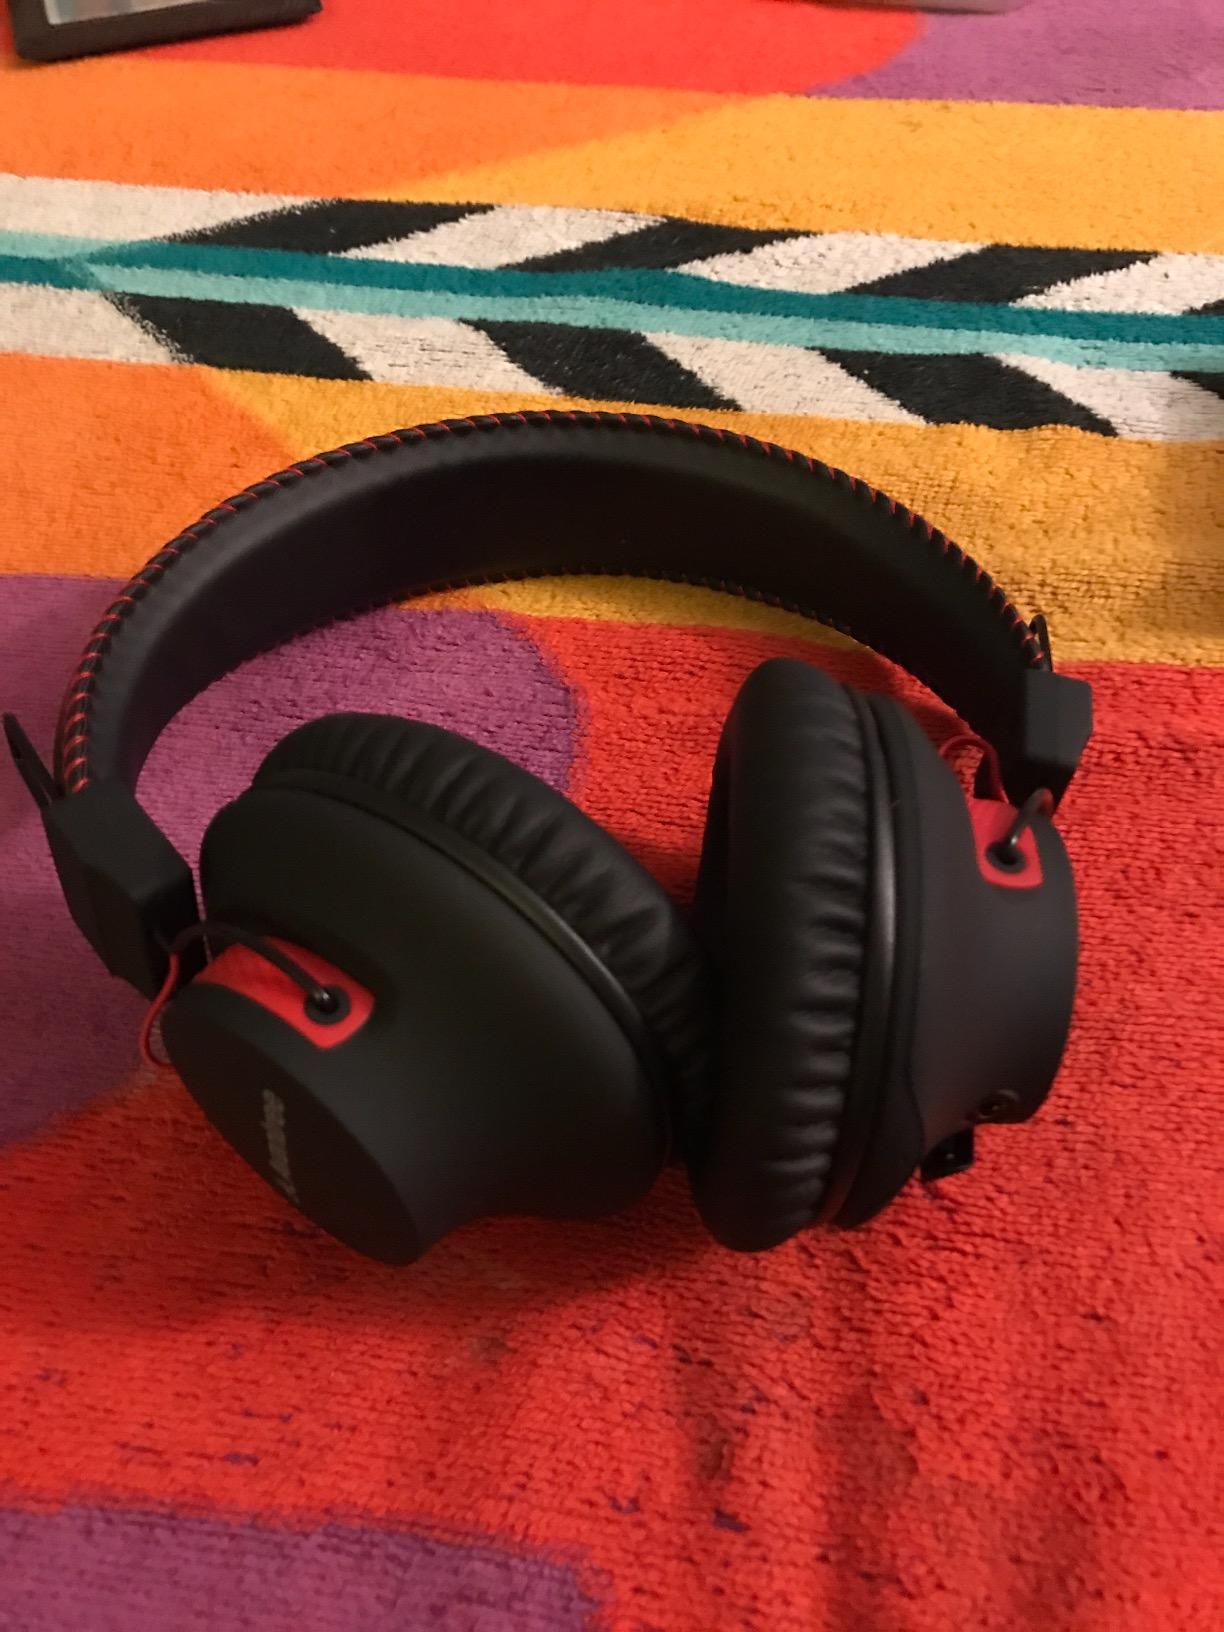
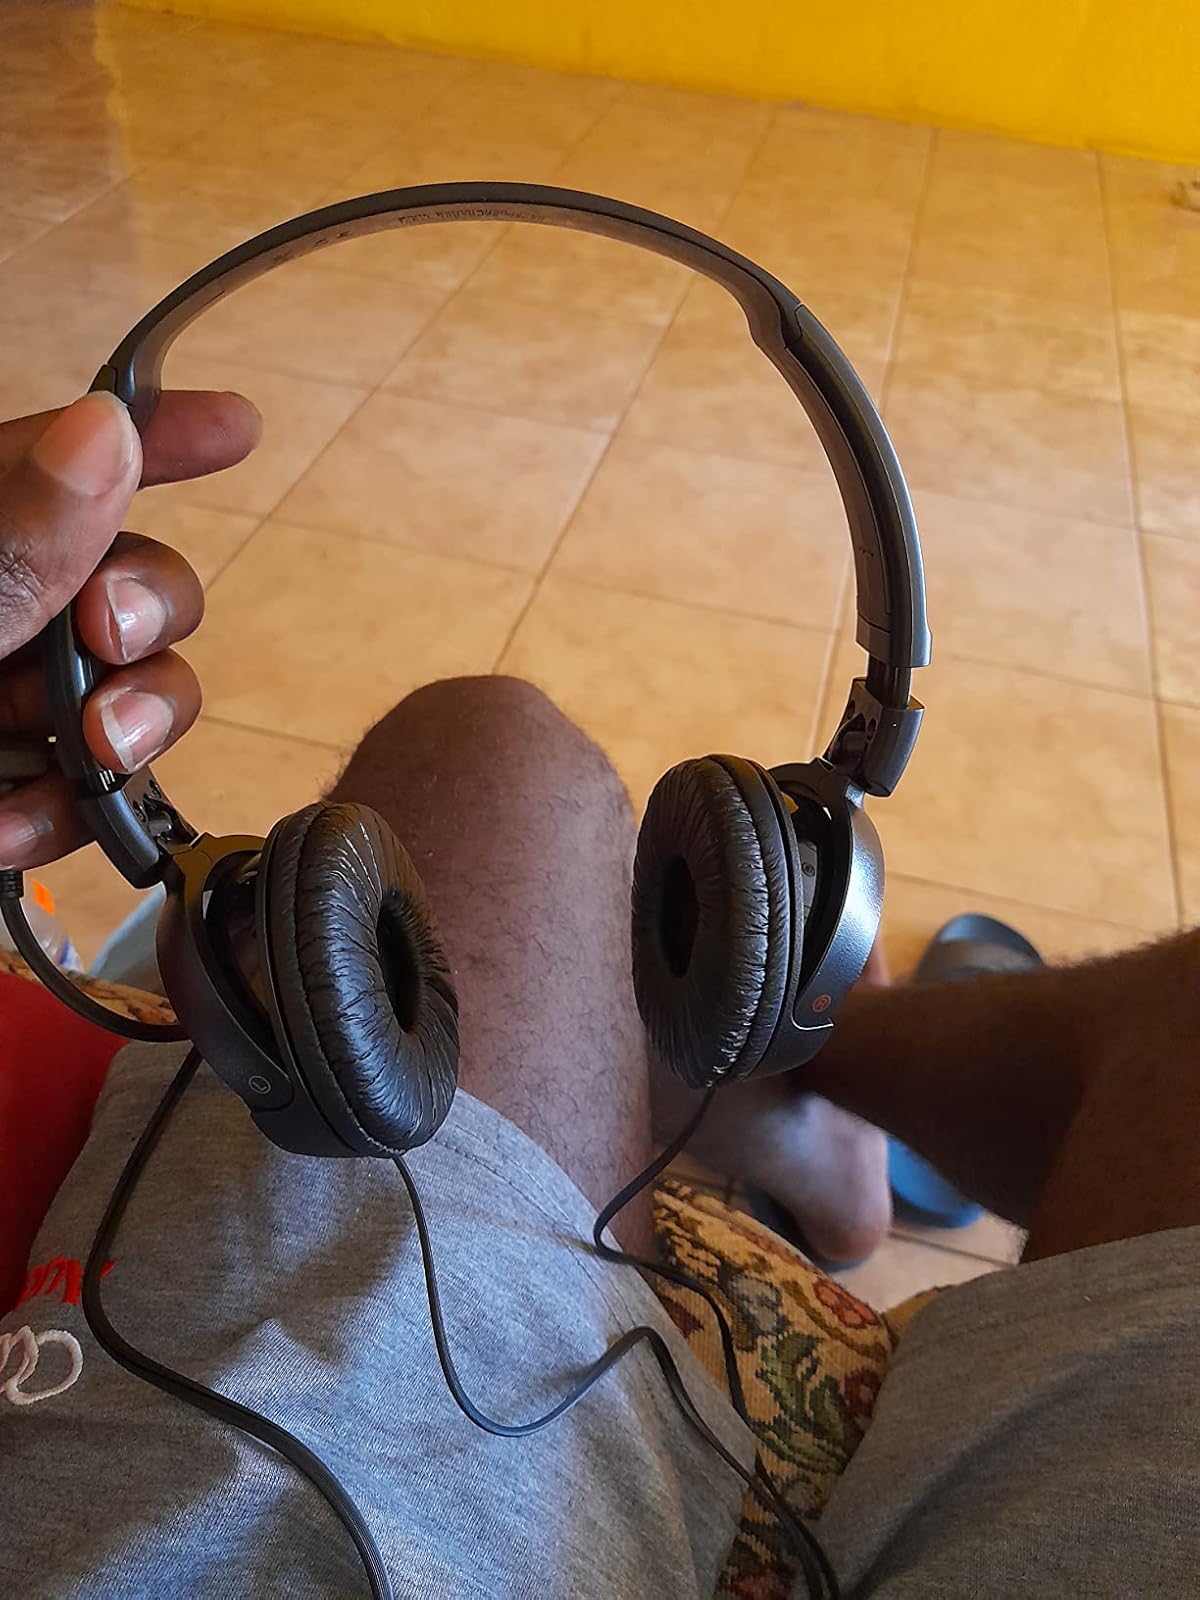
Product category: headphones
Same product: no